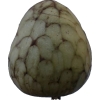
Label: cherimoya